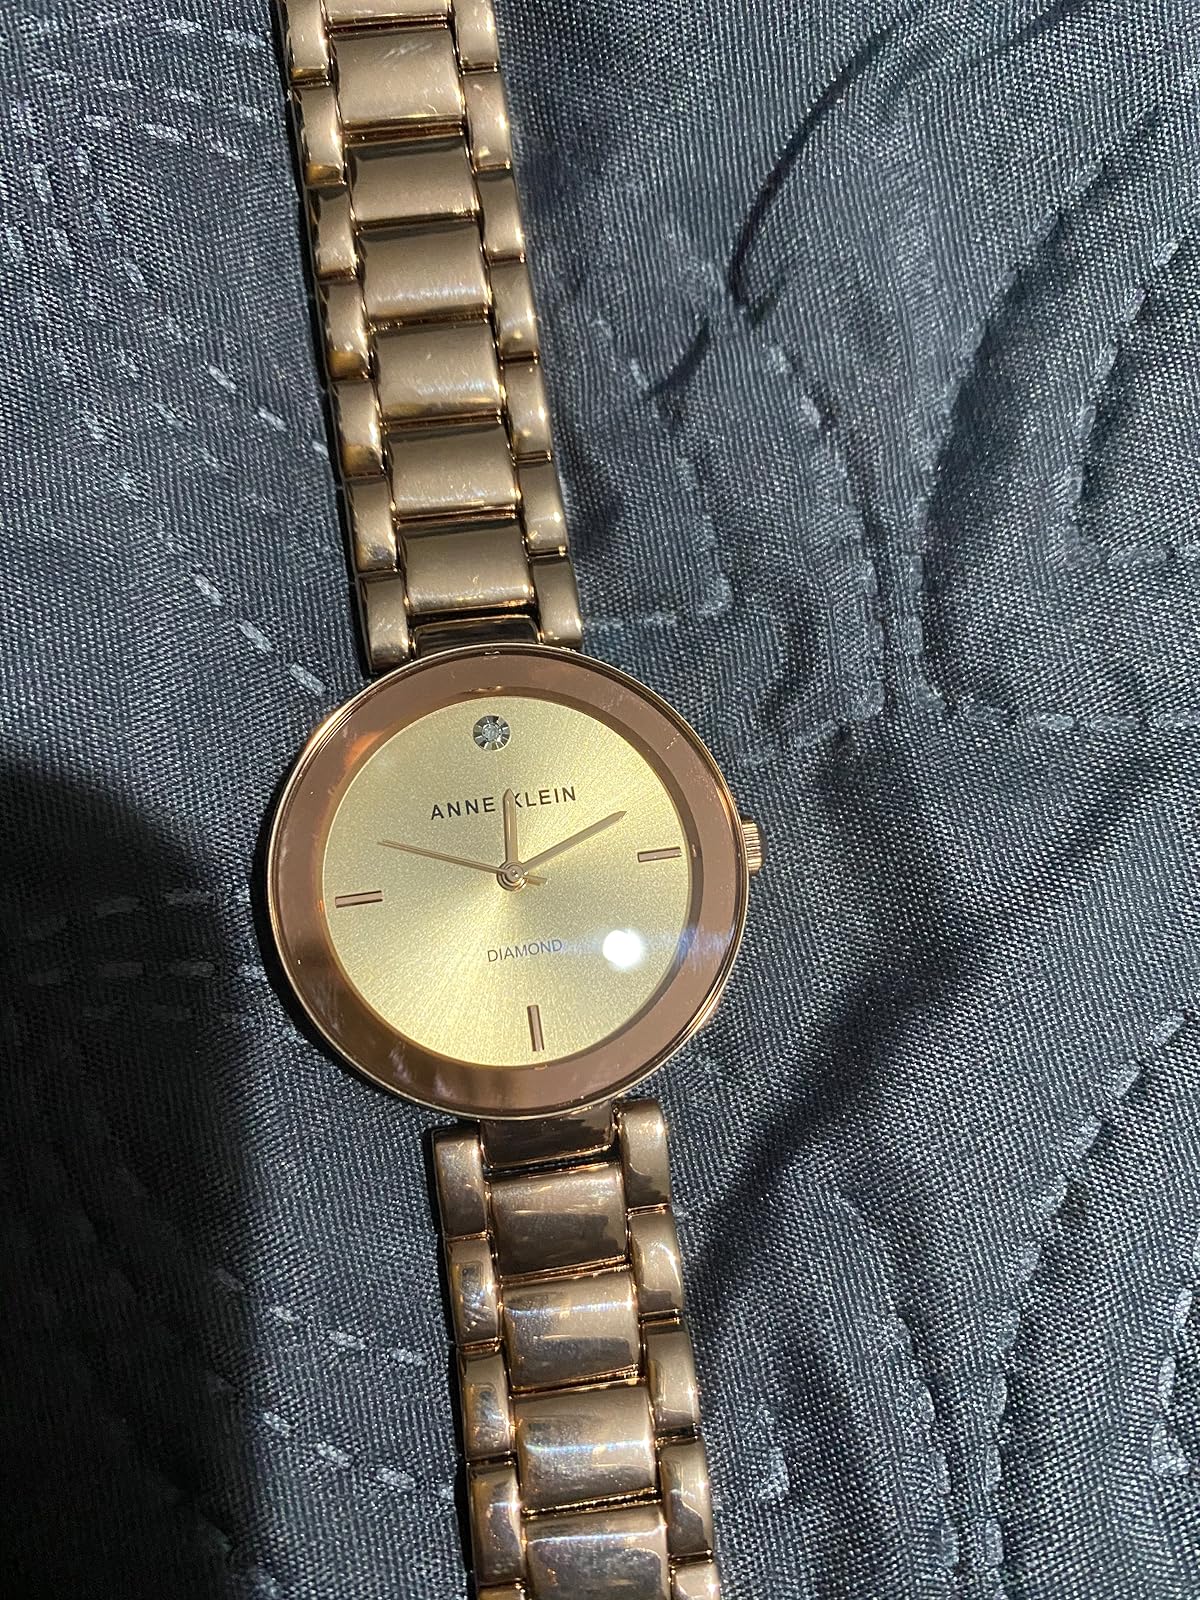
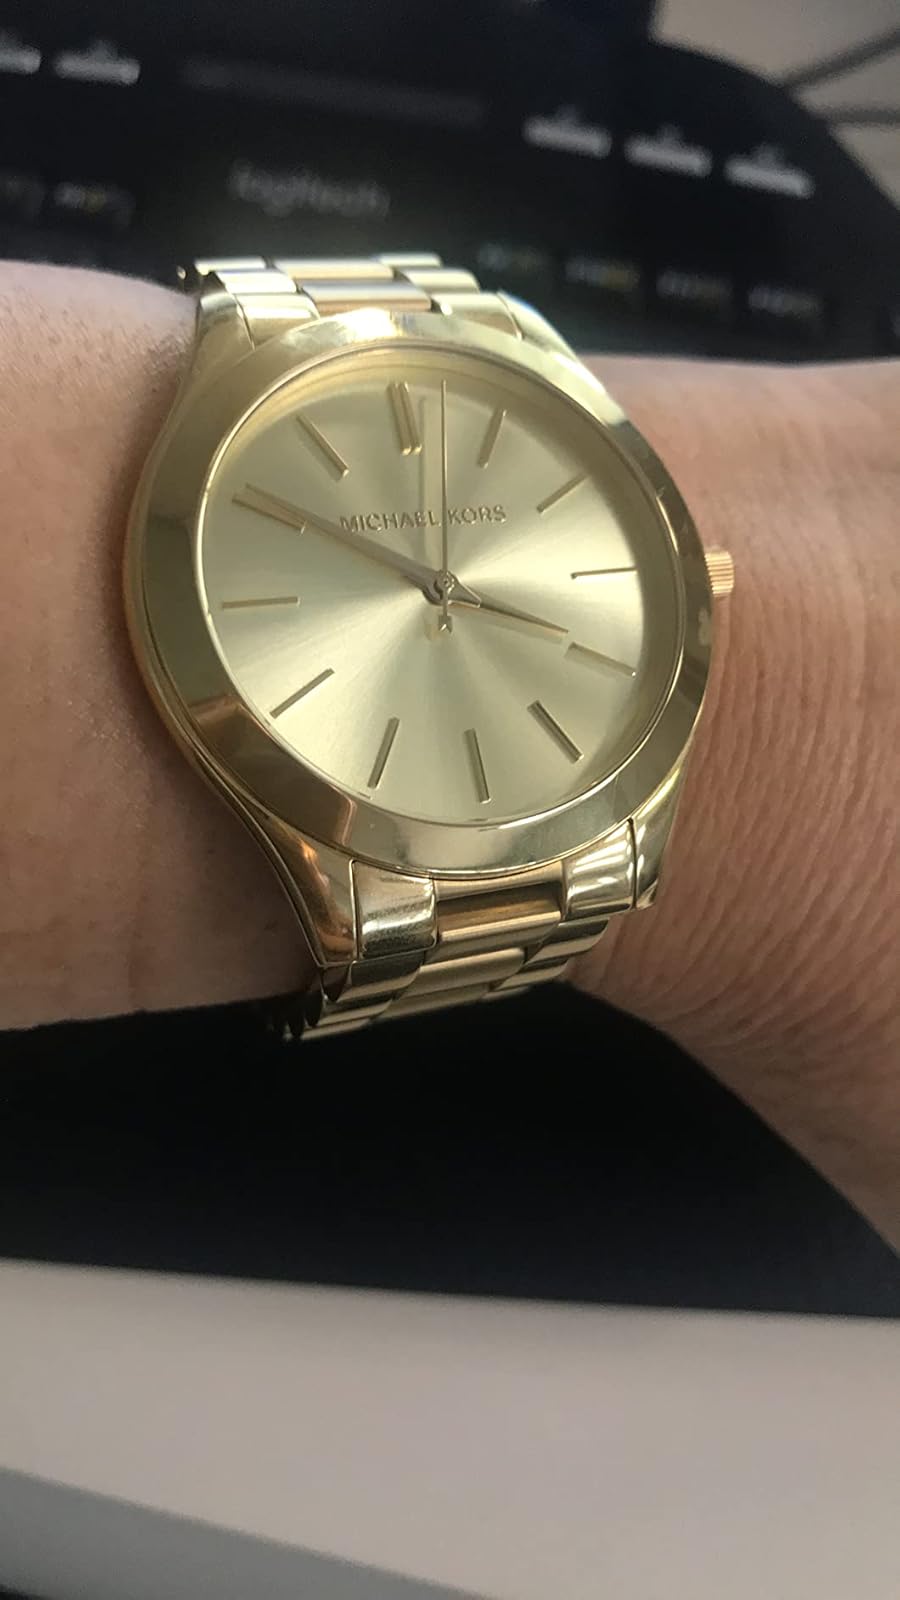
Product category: accessories_watch
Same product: no